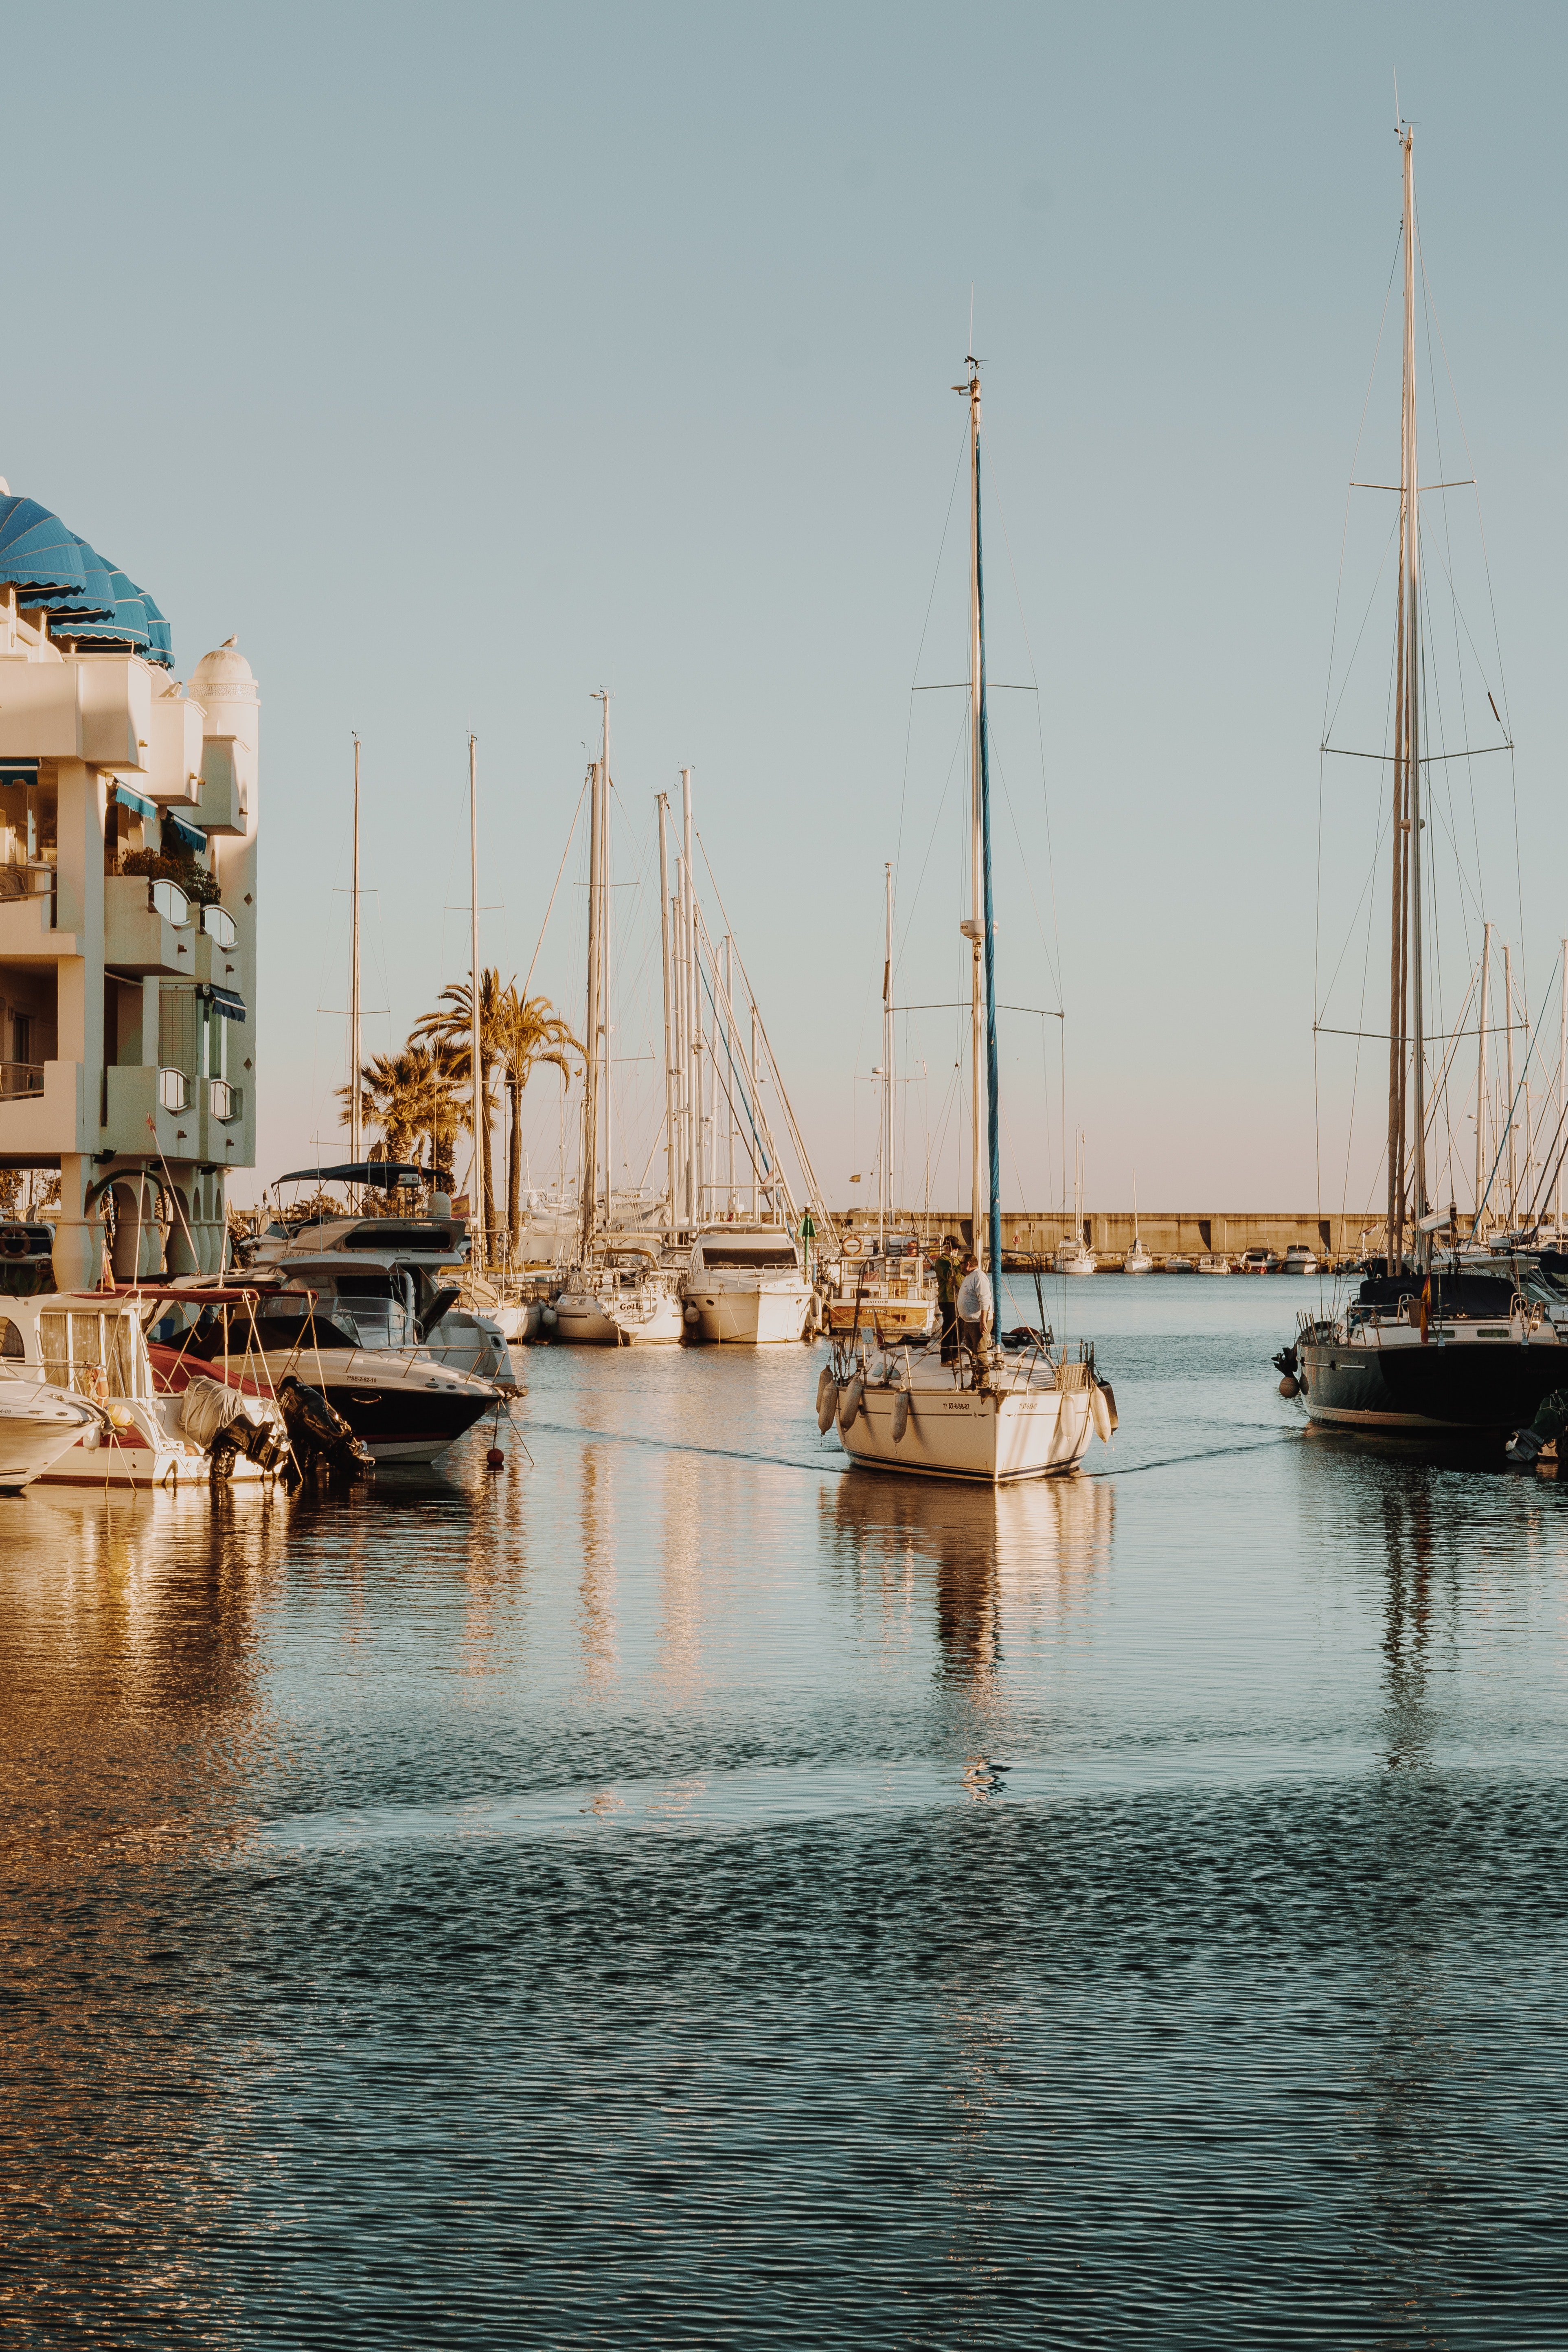
marina, water, boat, harbor, sky, vehicle, sea, waterway, dock, port, water transportation, reflection, mast, watercraft, sailboat, calm, boating, infrastructure, sailing, yacht, bay, ocean, channel, sail, vacation, coast, river, evening, horizon, city, nonbuilding structure, tourism